Yakuza 2

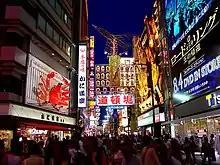
Sotenbori area is modeled after Osaka's Dōtonbori (道頓堀).

Half of the game takes place in Tokyo's Shinjuku ward, most noticeably a recreation of Shinjuku's red-light district Kabukichō renamed Kamurocho.